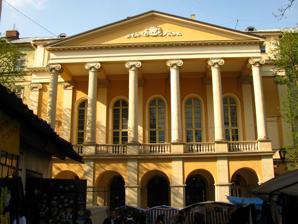
Building: Maria Zankovetska Theatre
Country: Ukraine
Year built: 1842
Theatre in Lviv, Ukraine Maria Zankovetska Theatre Театр імені Марії Заньковецької Facade of the theater, 2008 Former names Teatr Skarbkowski (1842–1944) Alternative names Zankovetska Drama Theater General information Status National Academic Architectural style Neoclassical architecture Address vulytsia Lesi Ukrainky, 1 Town or city Lviv Country Ukraine Coordinates 49°50′38″N 24°01′38″E / 49.84395°N 24.027244°E / 49.84395; 24.027244 Current tenants Theatrical troupe Groundbreaking 1832 Construction started 1837 Completed 1842 Owner Government of Ukraine Landlord Ministry of Culture Technical details Floor area 95.45 m × 76.25 m (313 ft × 250 ft) Design and construction Architect(s) Jan Salzmann and Ludwig Pichl Other information Seating type Theater Seating capacity 1,460 Website Official website Maria Zankovetska Theatre ( Ukrainian : Національний академічний український драматичний театр імені Марії Заньковецької , Natsionalnyi akademichnyi ukrayinskyi dramatychnyi teatr imeni Mariyi Zankovetskoyi ; Polish : Teatr Skarbkowski ) is a drama theatre in the centre of Lviv , Ukraine , at the intersection of  Lesya Ukrayinka Street and Prospekt Svobody. The building was erected in the mid 19th century and until World War I was used as a theatre stage and a session hall of the regional council. History Skarbek Theater, Lwów, water-colour by T. Rybrovsky, 1900 The theatre was founded by Count Stanisław Marcin Skarbek (pl) (1780–1848) Abdank coat of arms , who as early as 1819 had applied for permission from the Austrian Imperial authorities to build it following the final Partition of Poland . Construction of the theatre’s neoclassical building began in 1837, the project was designed by architects Jan Salzmann and Ludwig Pichl. The complex was built in the location of bastions, which surrounded the Lower Castle and its foundation was made of 16,000 oak logs. In 1842 it was the third biggest building of Central Europe. Apart from the theatre itself, the complex also included apartments, for such famous personalities as Artur Grottger and Juliusz Kossak . On the opening day, March 28, 1842, a Franz Grillparzer play in the German language was presented, and on the next day, Aleksander Fredro 's play Śluby panieńskie was presented, this time in Polish. In initial years, plays both in Polish and German were presented, and this lasted until 1871, when all German plays were withdrawn and the theatre became a Polish-language only. In 1872, operas were also presented, which made Skarbek Theatre the sole opera scene in Galicia . In late years of the 19th century, the complex became insufficient, and in 1900, it was augmented by a brand new building of the Grand Theatre . Skarbek Theatre was turned into a philharmonic, then into a cinema. Currently, it is home of the Ukrainian Dramatic Theatre of Maria Zankovetska . On May 18, 2008, celebrations of the 50th anniversary of the Polish People's Theatre of Lviv took place in the complex, with performance of a play by Marian Hemar . Notes